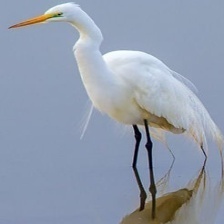
Species: SNOWY EGRET
Scientific name: EGRETTA THULA